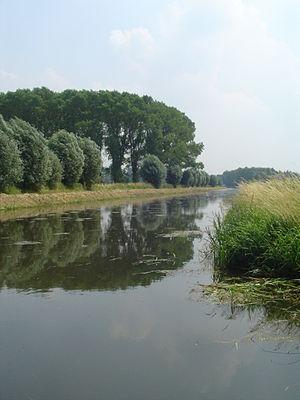
L'Aa est une rivière néerlandaise du centre-est et de l'est du Brabant-Septentrional. Sa source est située dans le Limbourg néerlandais près de Meijel. À Bois-le-Duc, elle rejoint le Dommel pour former la Dieze. À partir de 1922, la rivière a été canalisée sur la plus grande partie de son trajet.